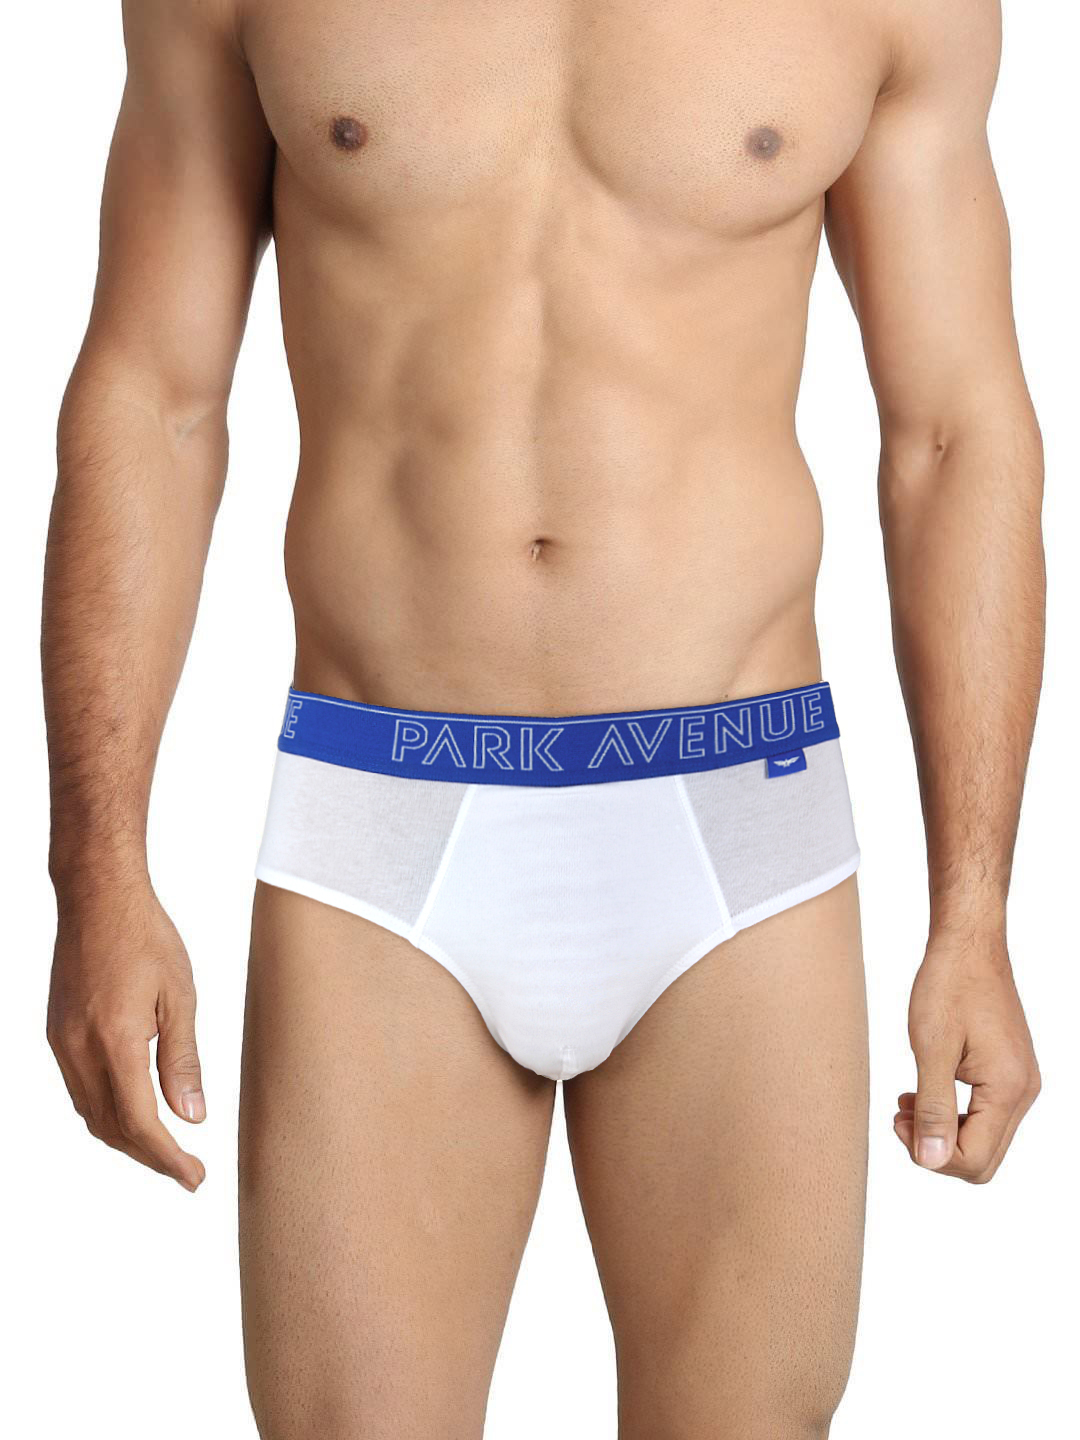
Park Avenue Men White Briefs FB003
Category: Apparel / Innerwear / Briefs
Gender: Men
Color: White
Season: Summer 2016
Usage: Casual